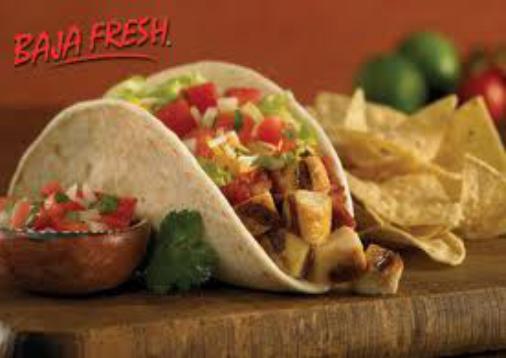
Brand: Baja Fresh
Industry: Food